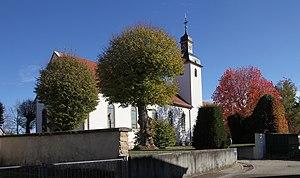
Église Sainte-Croix à Beinheim.